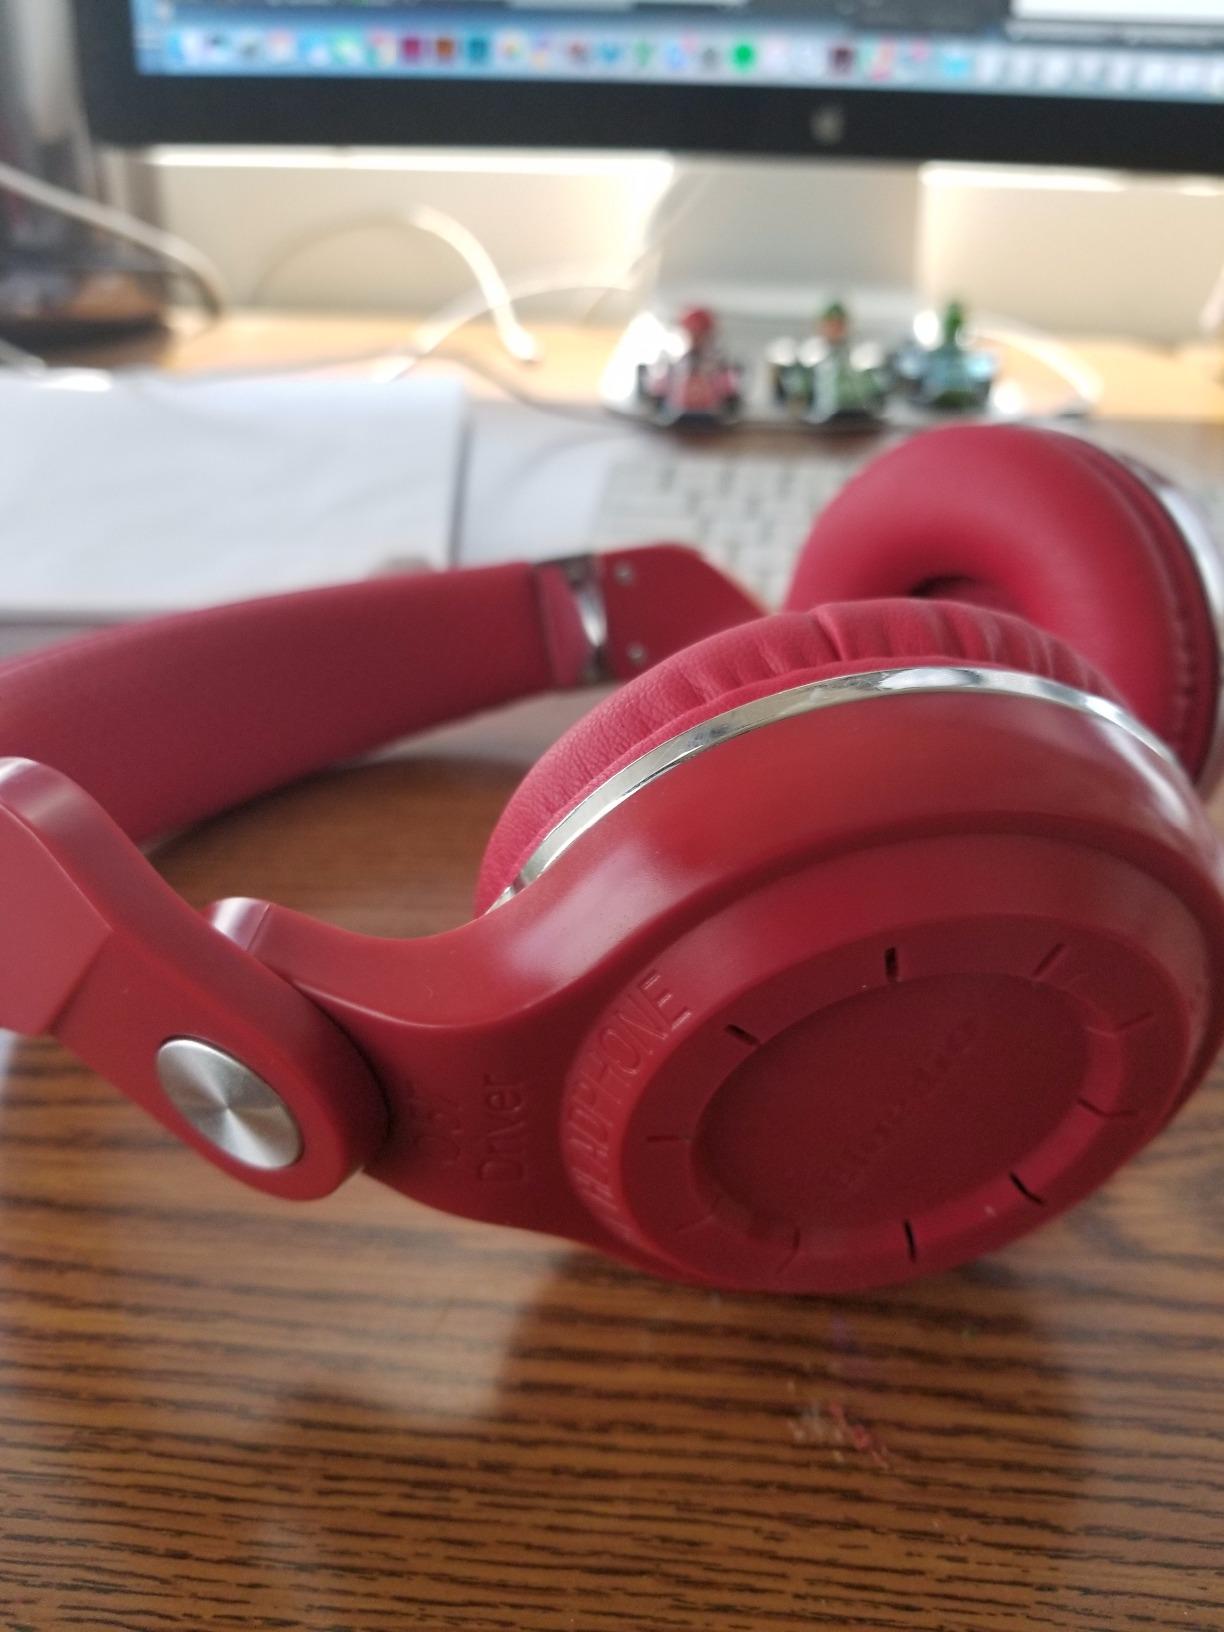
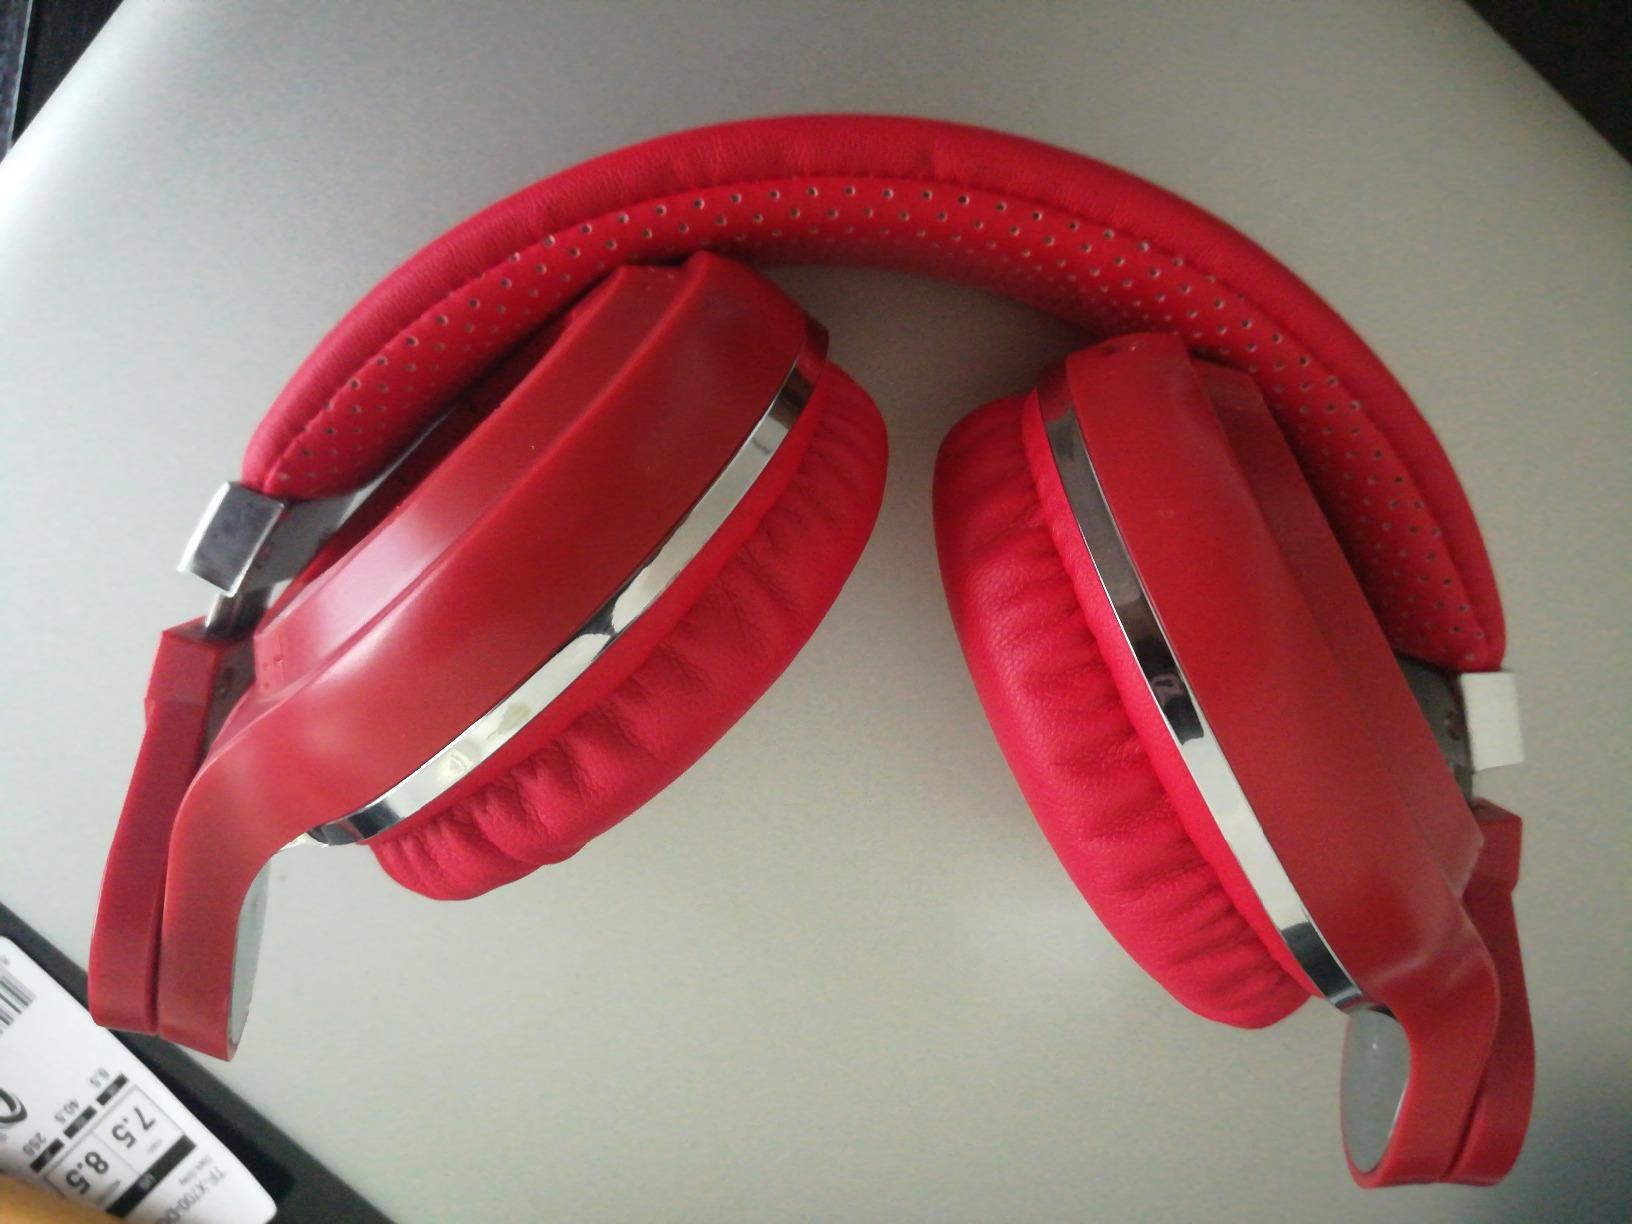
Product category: headphones
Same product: yes